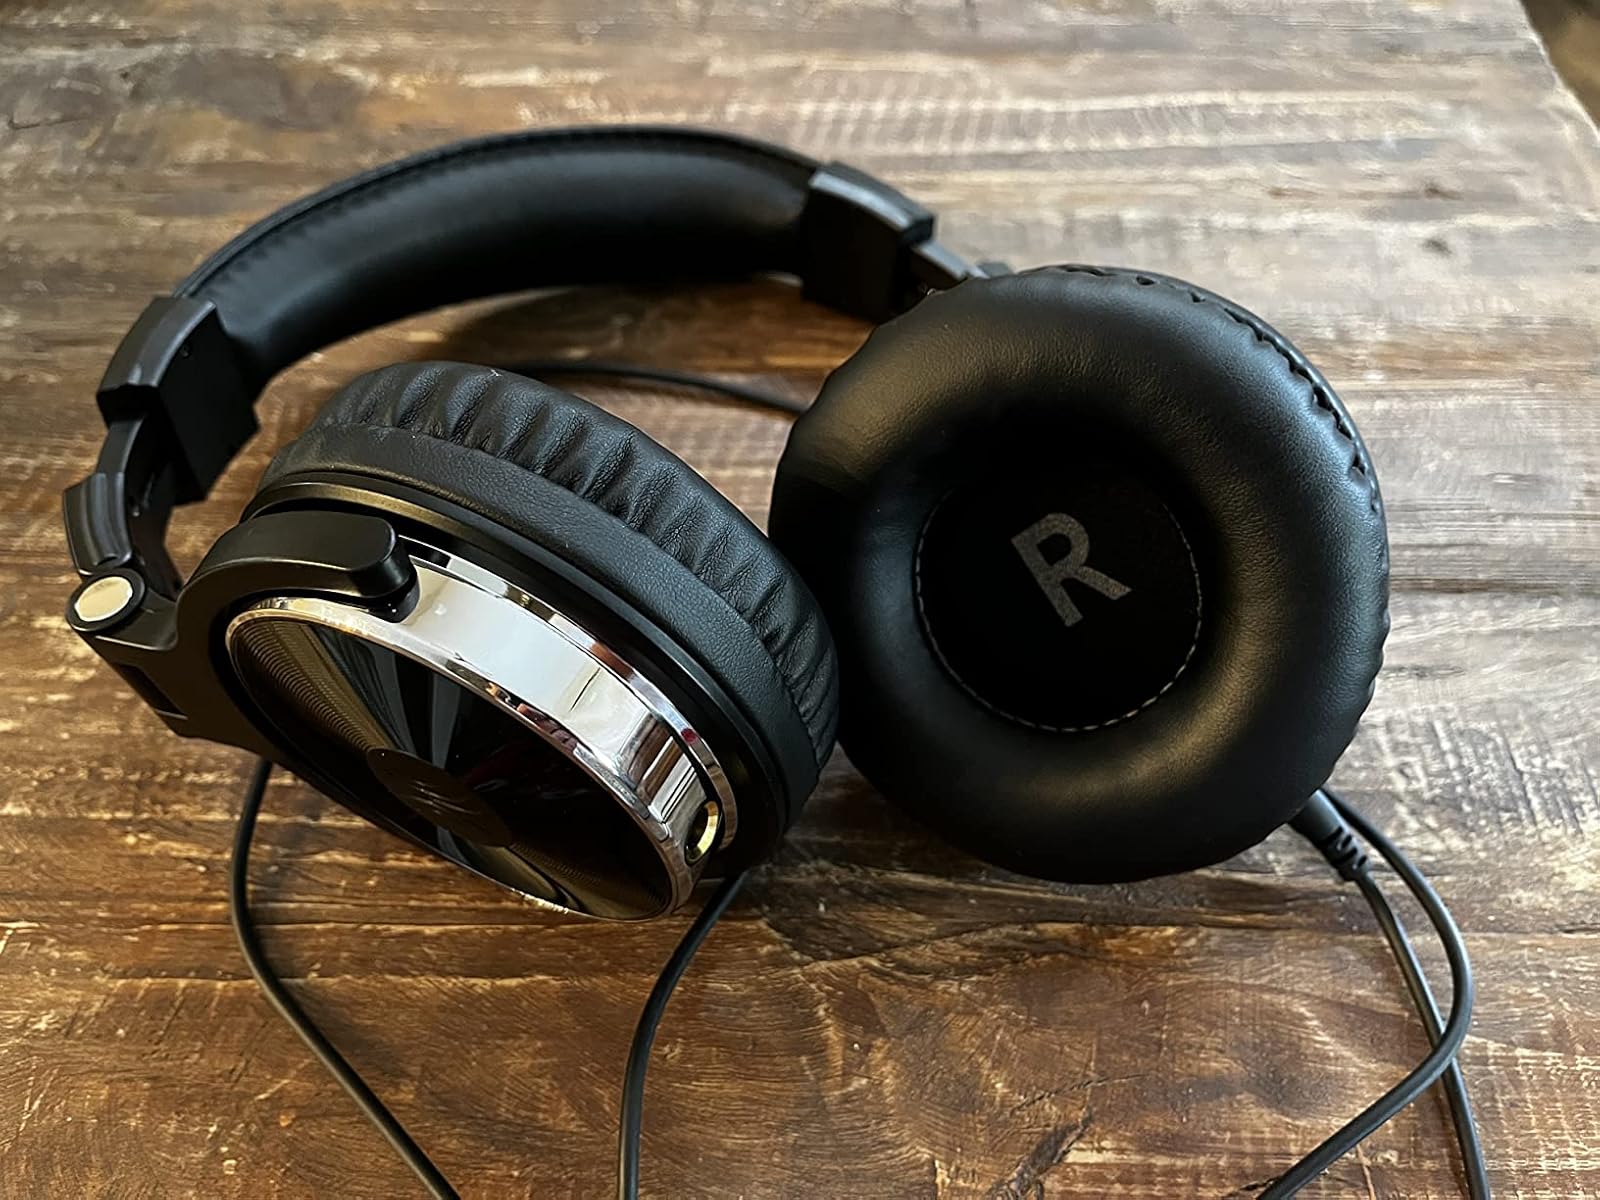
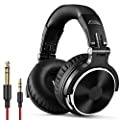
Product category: headphones
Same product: yes